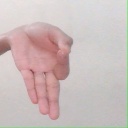
अक्षर: ज्ञ